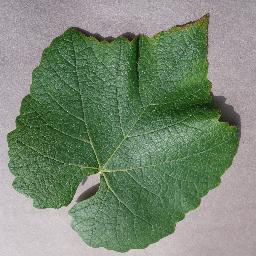
Label: Grape___healthy